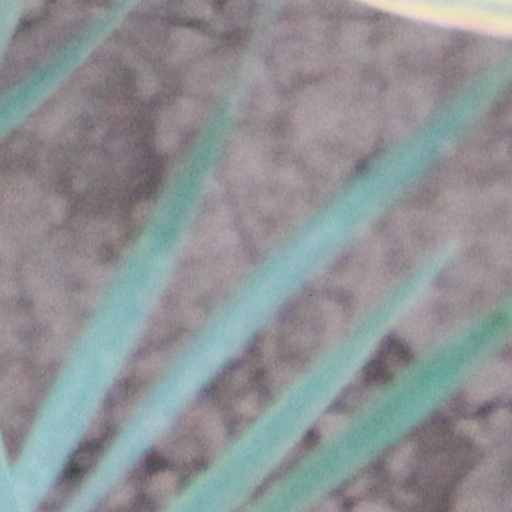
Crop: wheat